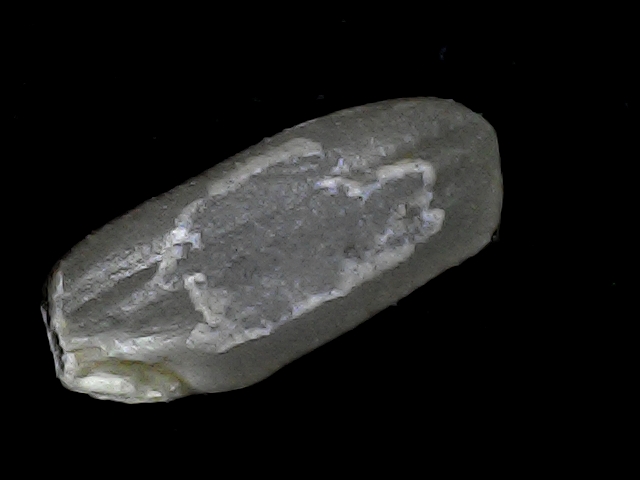
Rice variety: BD52